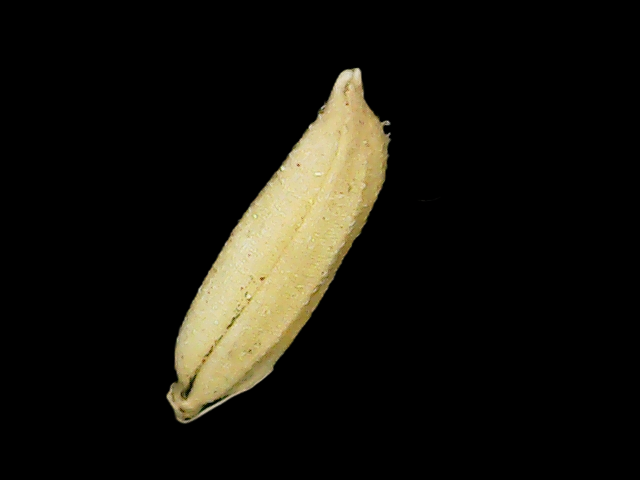
Rice variety: Binadhan07